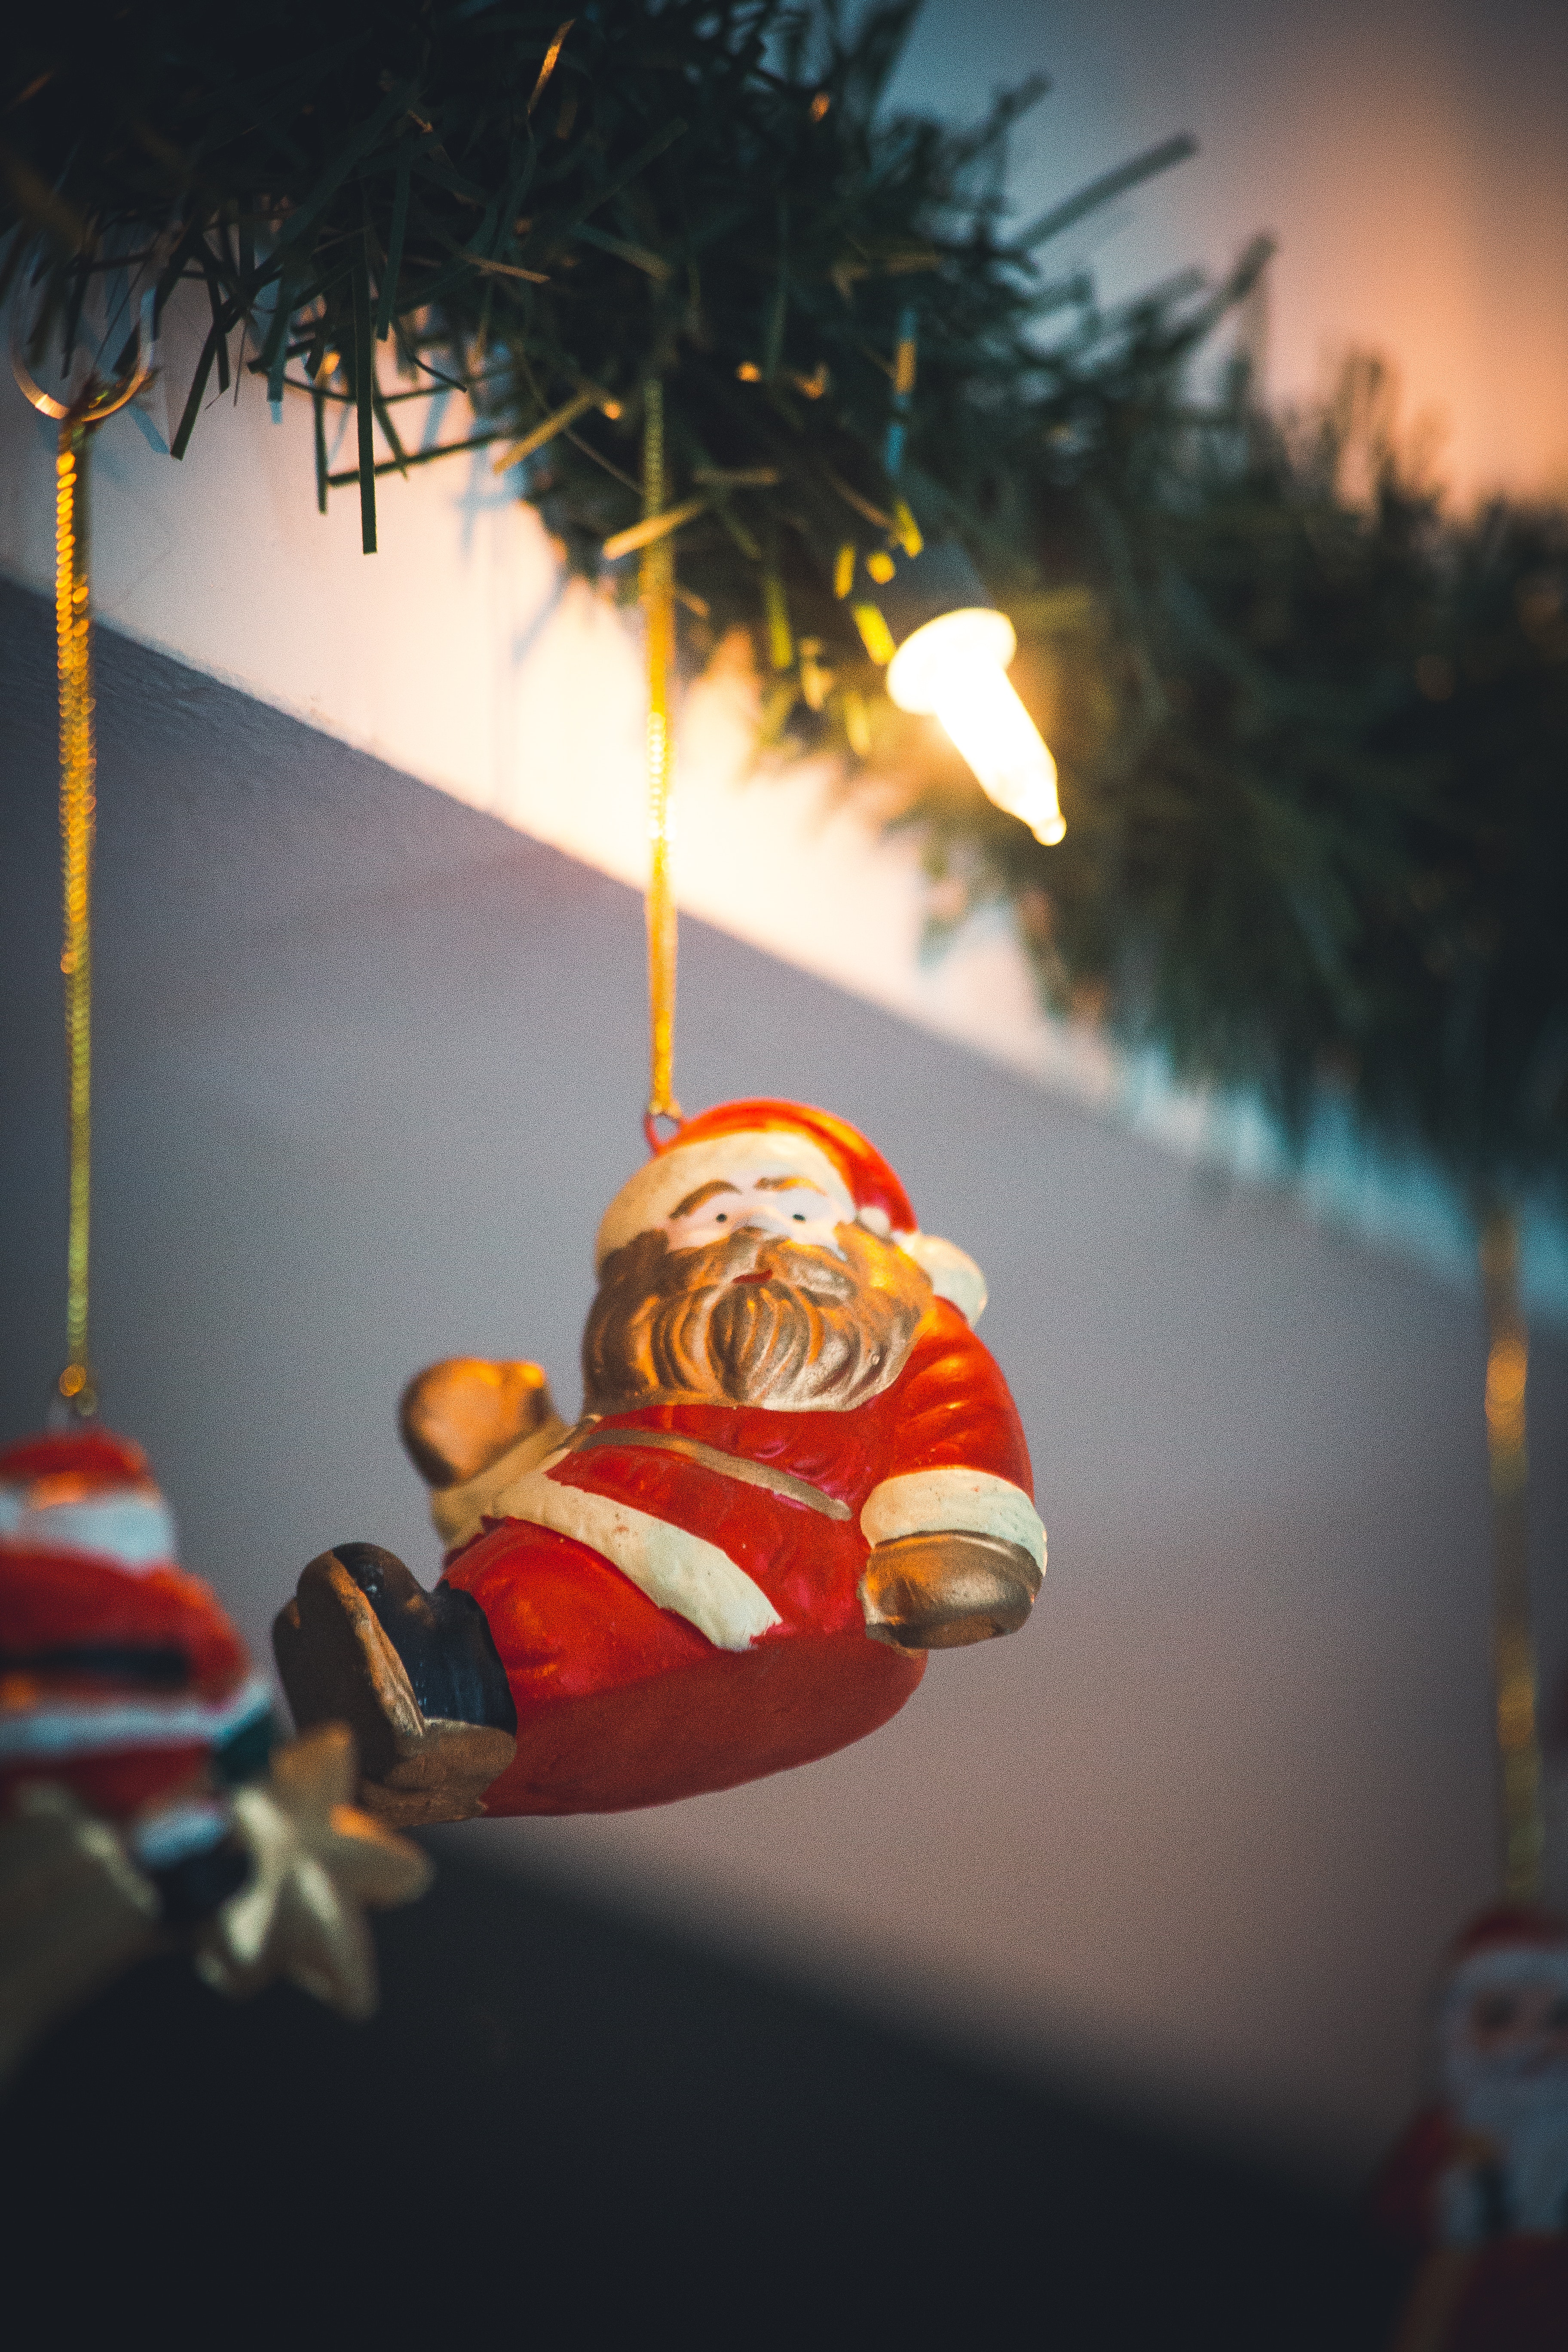
christmas ornament, santa claus, christmas, tree, christmas lights, interior design, christmas eve, event, christmas decoration, fictional character, ornament